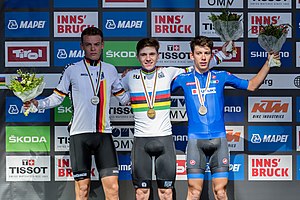
VM i landevejscykling 2018 – Linjeløb (junior herrer)
Junior herrernes linjeløb ved VM i landevejscykling 2018 blev afholdt den 27. september 2018. Løbet foregik over over 132,4 km. Løbet blev vundet af belgiske Remco Evenepoel.